St Chad's College, Durham

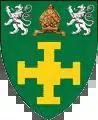
St. Chad's College's Coat of Arms

The college chapel, located behind Main College, was built in 1928, replacing an earlier chapel built on South Bailey in 1909. Intended only as a temporary building, the wood-frame building seats 120 people and has been in continuous use. The chapel's contents are older than its structures, with older donated pews from various churches and a ballroom dance floor from a decommissioned ocean-liner. The architecture of the chapel has been described as bearing resemblance to a "colonial mission chapel". Its reredos of 1923 was designed by William H. Wood.